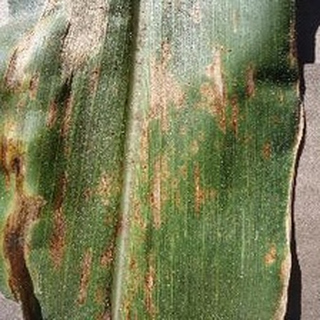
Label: corn_gray_leaf_spot